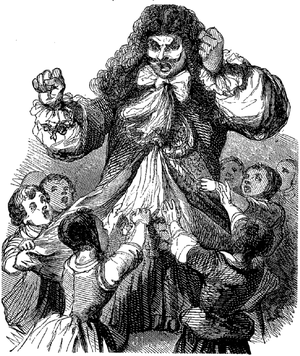
Représentation de Monsieur de Pourceaugnac dans la pièce du même nom écrite par Molière, acte 2, scène 10.
Monsieur de Pourceaugnac est une pièce de théâtre française, écrite par Jean-Baptiste Poquelin dit Molière, à l'origine d'une comédie-ballet représentée pour la première fois dans la province de l'Orléanais, au château de Chambord, pour le divertissement du roi de France Louis XIV, le 6 octobre 1669, et donnée pour la première fois en public à Paris, au théâtre du Palais-Royal, le 15 novembre 1669.